Aalsmeer

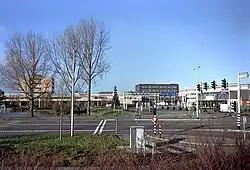
Flower Auction Aalsmeer.

The executive board consists of CDA, VVD and D66, with Gido Oude Kotte (CDA) as mayor.